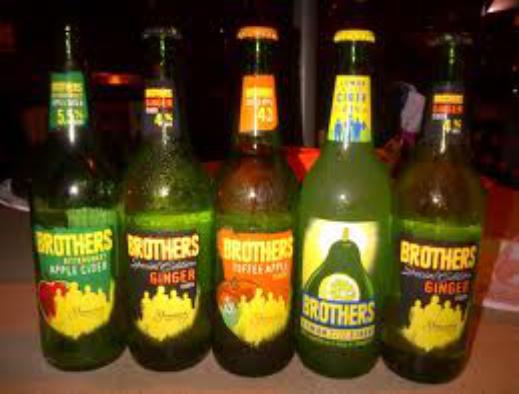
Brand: Brothers Cider
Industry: Food